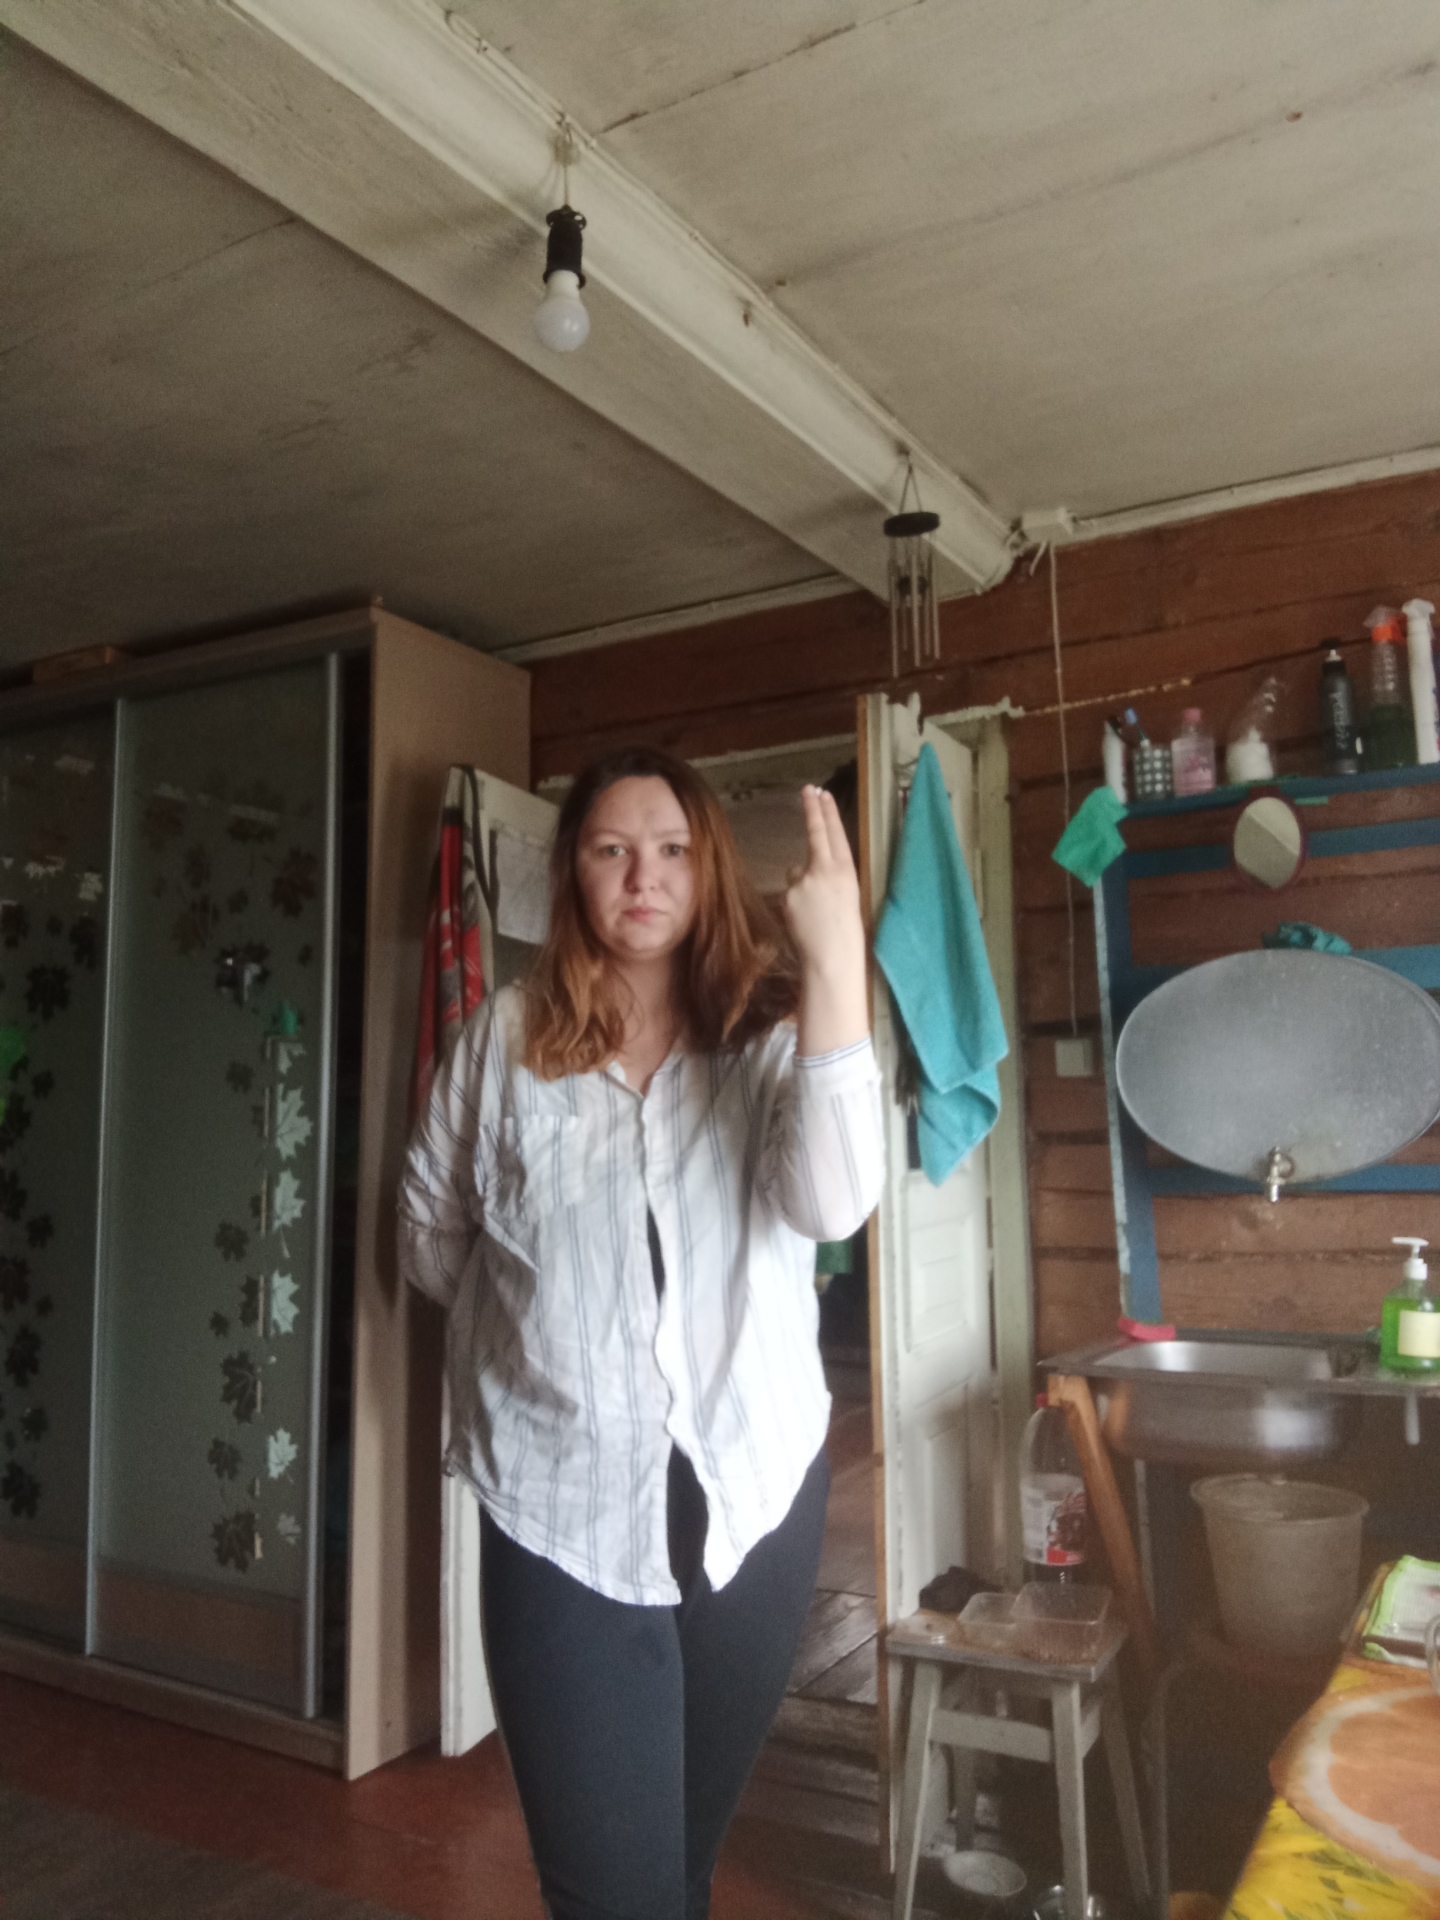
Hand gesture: two_up_inverted